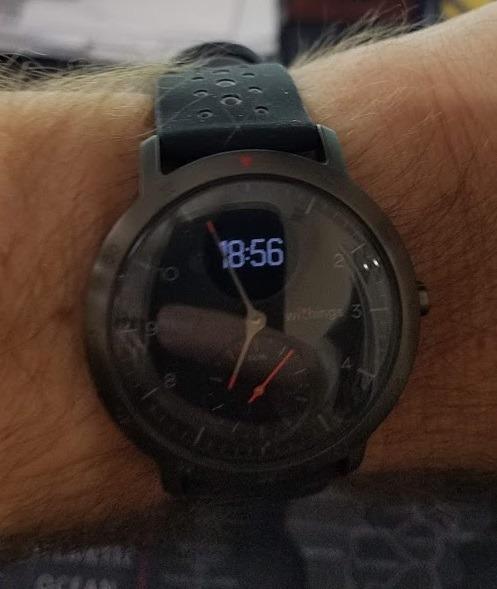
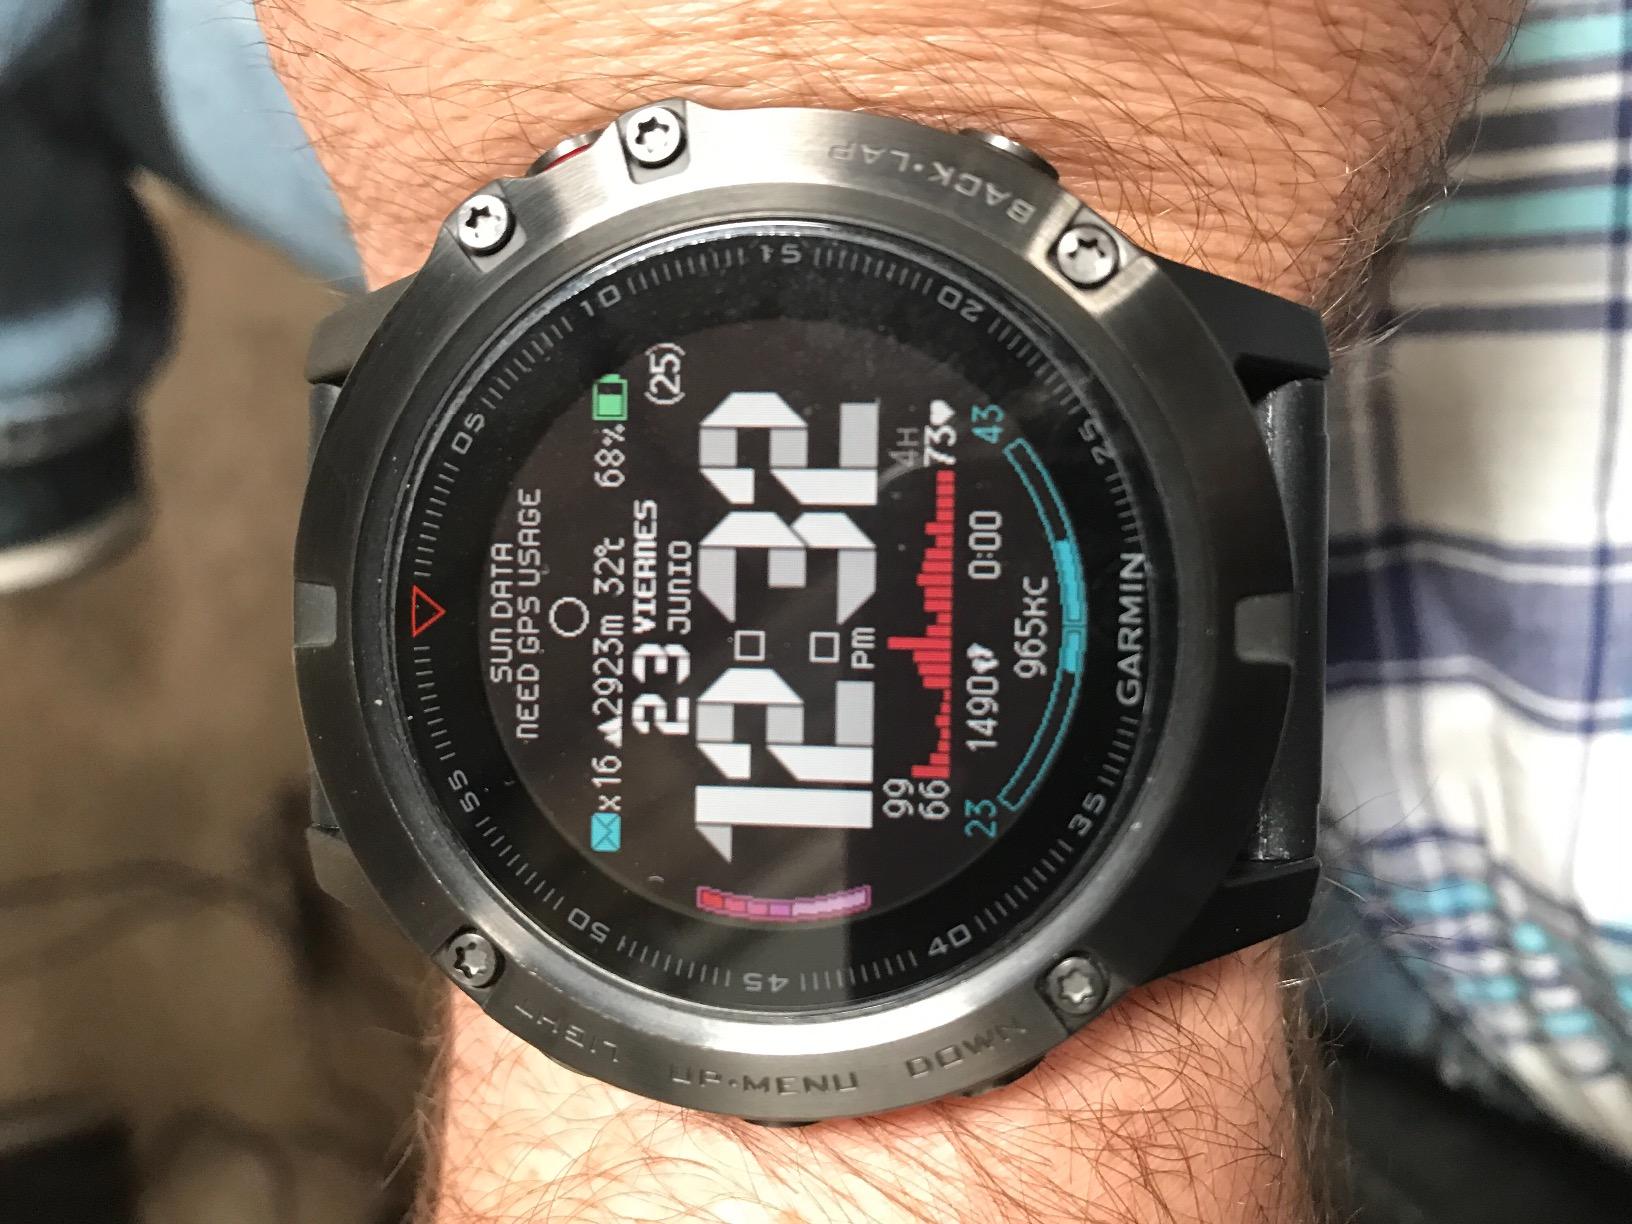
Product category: smartwatch
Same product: no